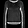
Label: Pullover